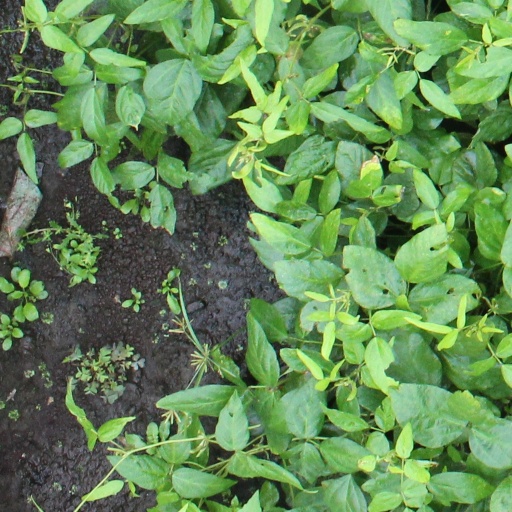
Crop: soybean